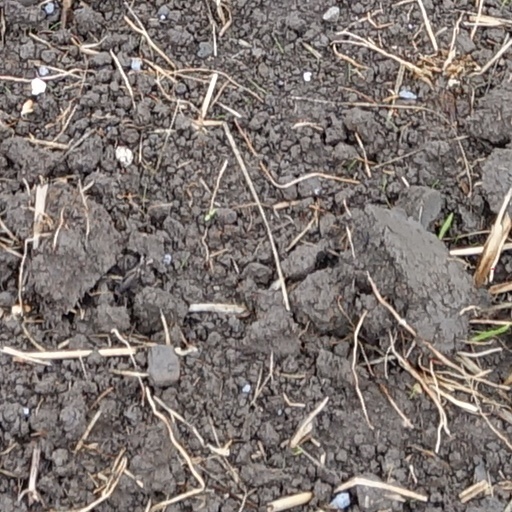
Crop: wheat